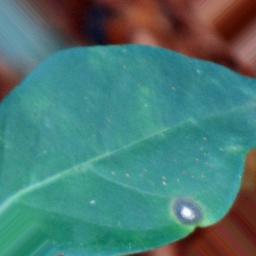
Label: cercospora